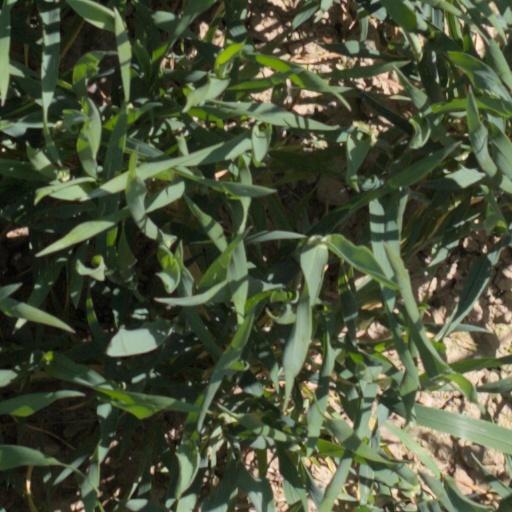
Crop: wheat